Imentet

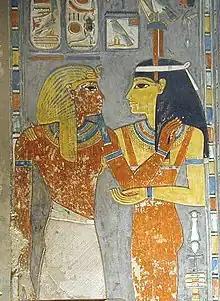

She was usually depicted in a red sheath dress wearing the hieroglyph for "west" on her head and a sceptre and an ankh in her hands. She often appears in tombs welcoming the deceased into the afterlife, sometimes with wings, and sometimes as a kite because of her connection to Isis and Nephthys.